Modern Combat 2: Black Pegasus

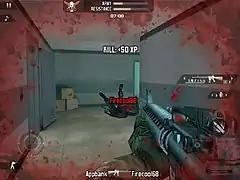
A multiplayer game in "Modern Combat 2". The player has just been awarded 50 experience for killing a member of the opposing team. However, the player has also been injured, represented by the red outline around the screen.

The gameplay in "Black Pegasus" is quite similar to that of its predecessor, and also similar to "" and "", as players travel through various environments, such as a snowy mountain and a jungle. There are three controllable characters in the game; Lieutenant "Chief" Warrens (the protagonist from "Sandstorm"), Sergeant Anderson, and Private Newman, who are members of Delta, Razor, and Mustang Squads, respectively.